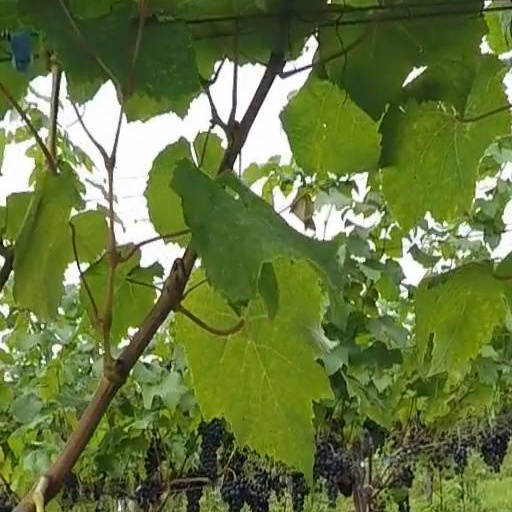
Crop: grape